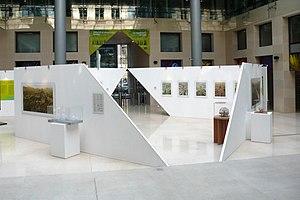
Photo exposition Paris
Luc Schuiten est un architecte belge, né le 8 janvier 1944 à Bruxelles. Il a été formé, tout comme son père Robert Schuiten, à l'Académie royale des beaux-arts de Bruxelles dont il est sorti diplômé en 1967. Il est également scénariste de bande dessinée, en collaboration avec son frère, le dessinateur François Schuiten. Son père, Robert Schuiten, fut un architecte belge actif dans les années 1950 et 1960.